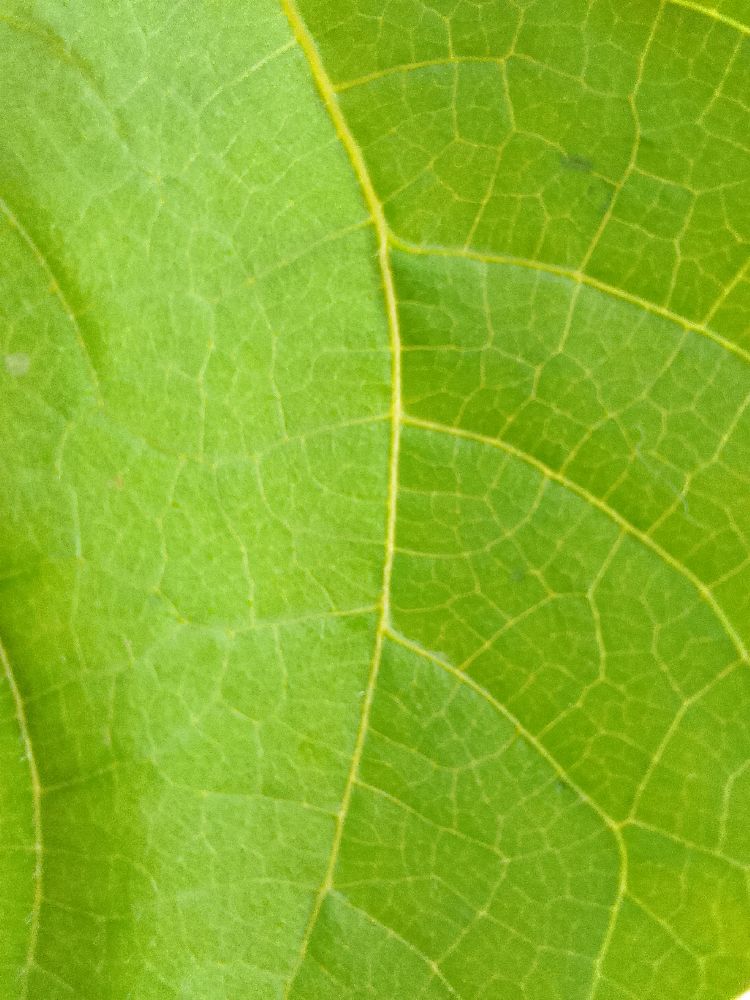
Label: healthy